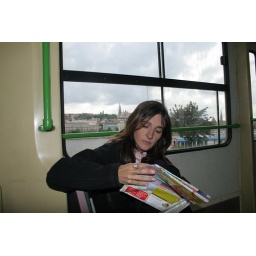
On the train by the river